Tiergartenstraße

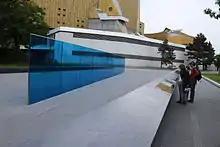
Aktion T4 memorial at Tiergartenstraße 4

The bus terminal at the corner Herbert-von-Karajan-Straße was formerly the site of the villa Tiergartenstraße No. 4, the headquarters of the Nazi "euthanasia" program (the mass murder of disabled people and others), codenamed "Aktion T4" in reference to this address. Although the building from which this program was administered no longer exists, a monument by Richard Serra and a plaque set into the pavement commemorates its estimated 200,000 victims.